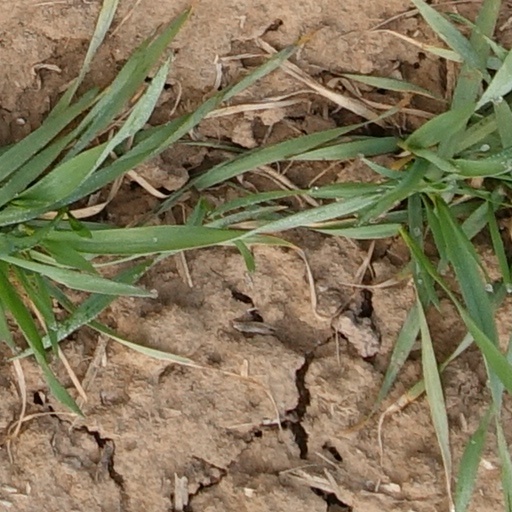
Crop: wheat